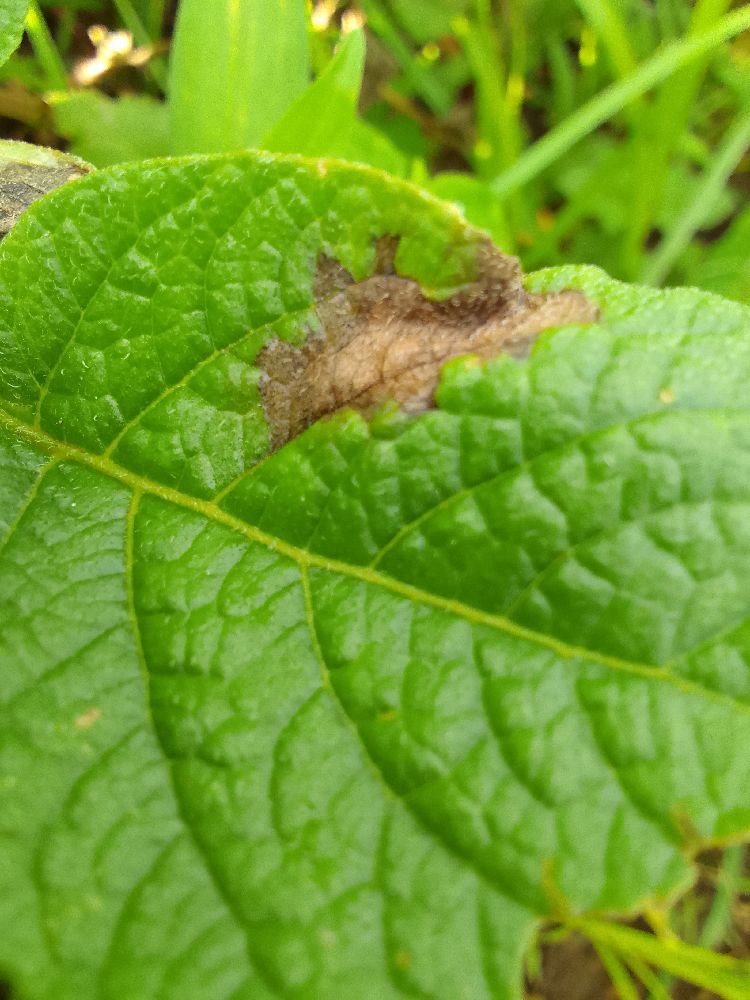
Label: Late blight